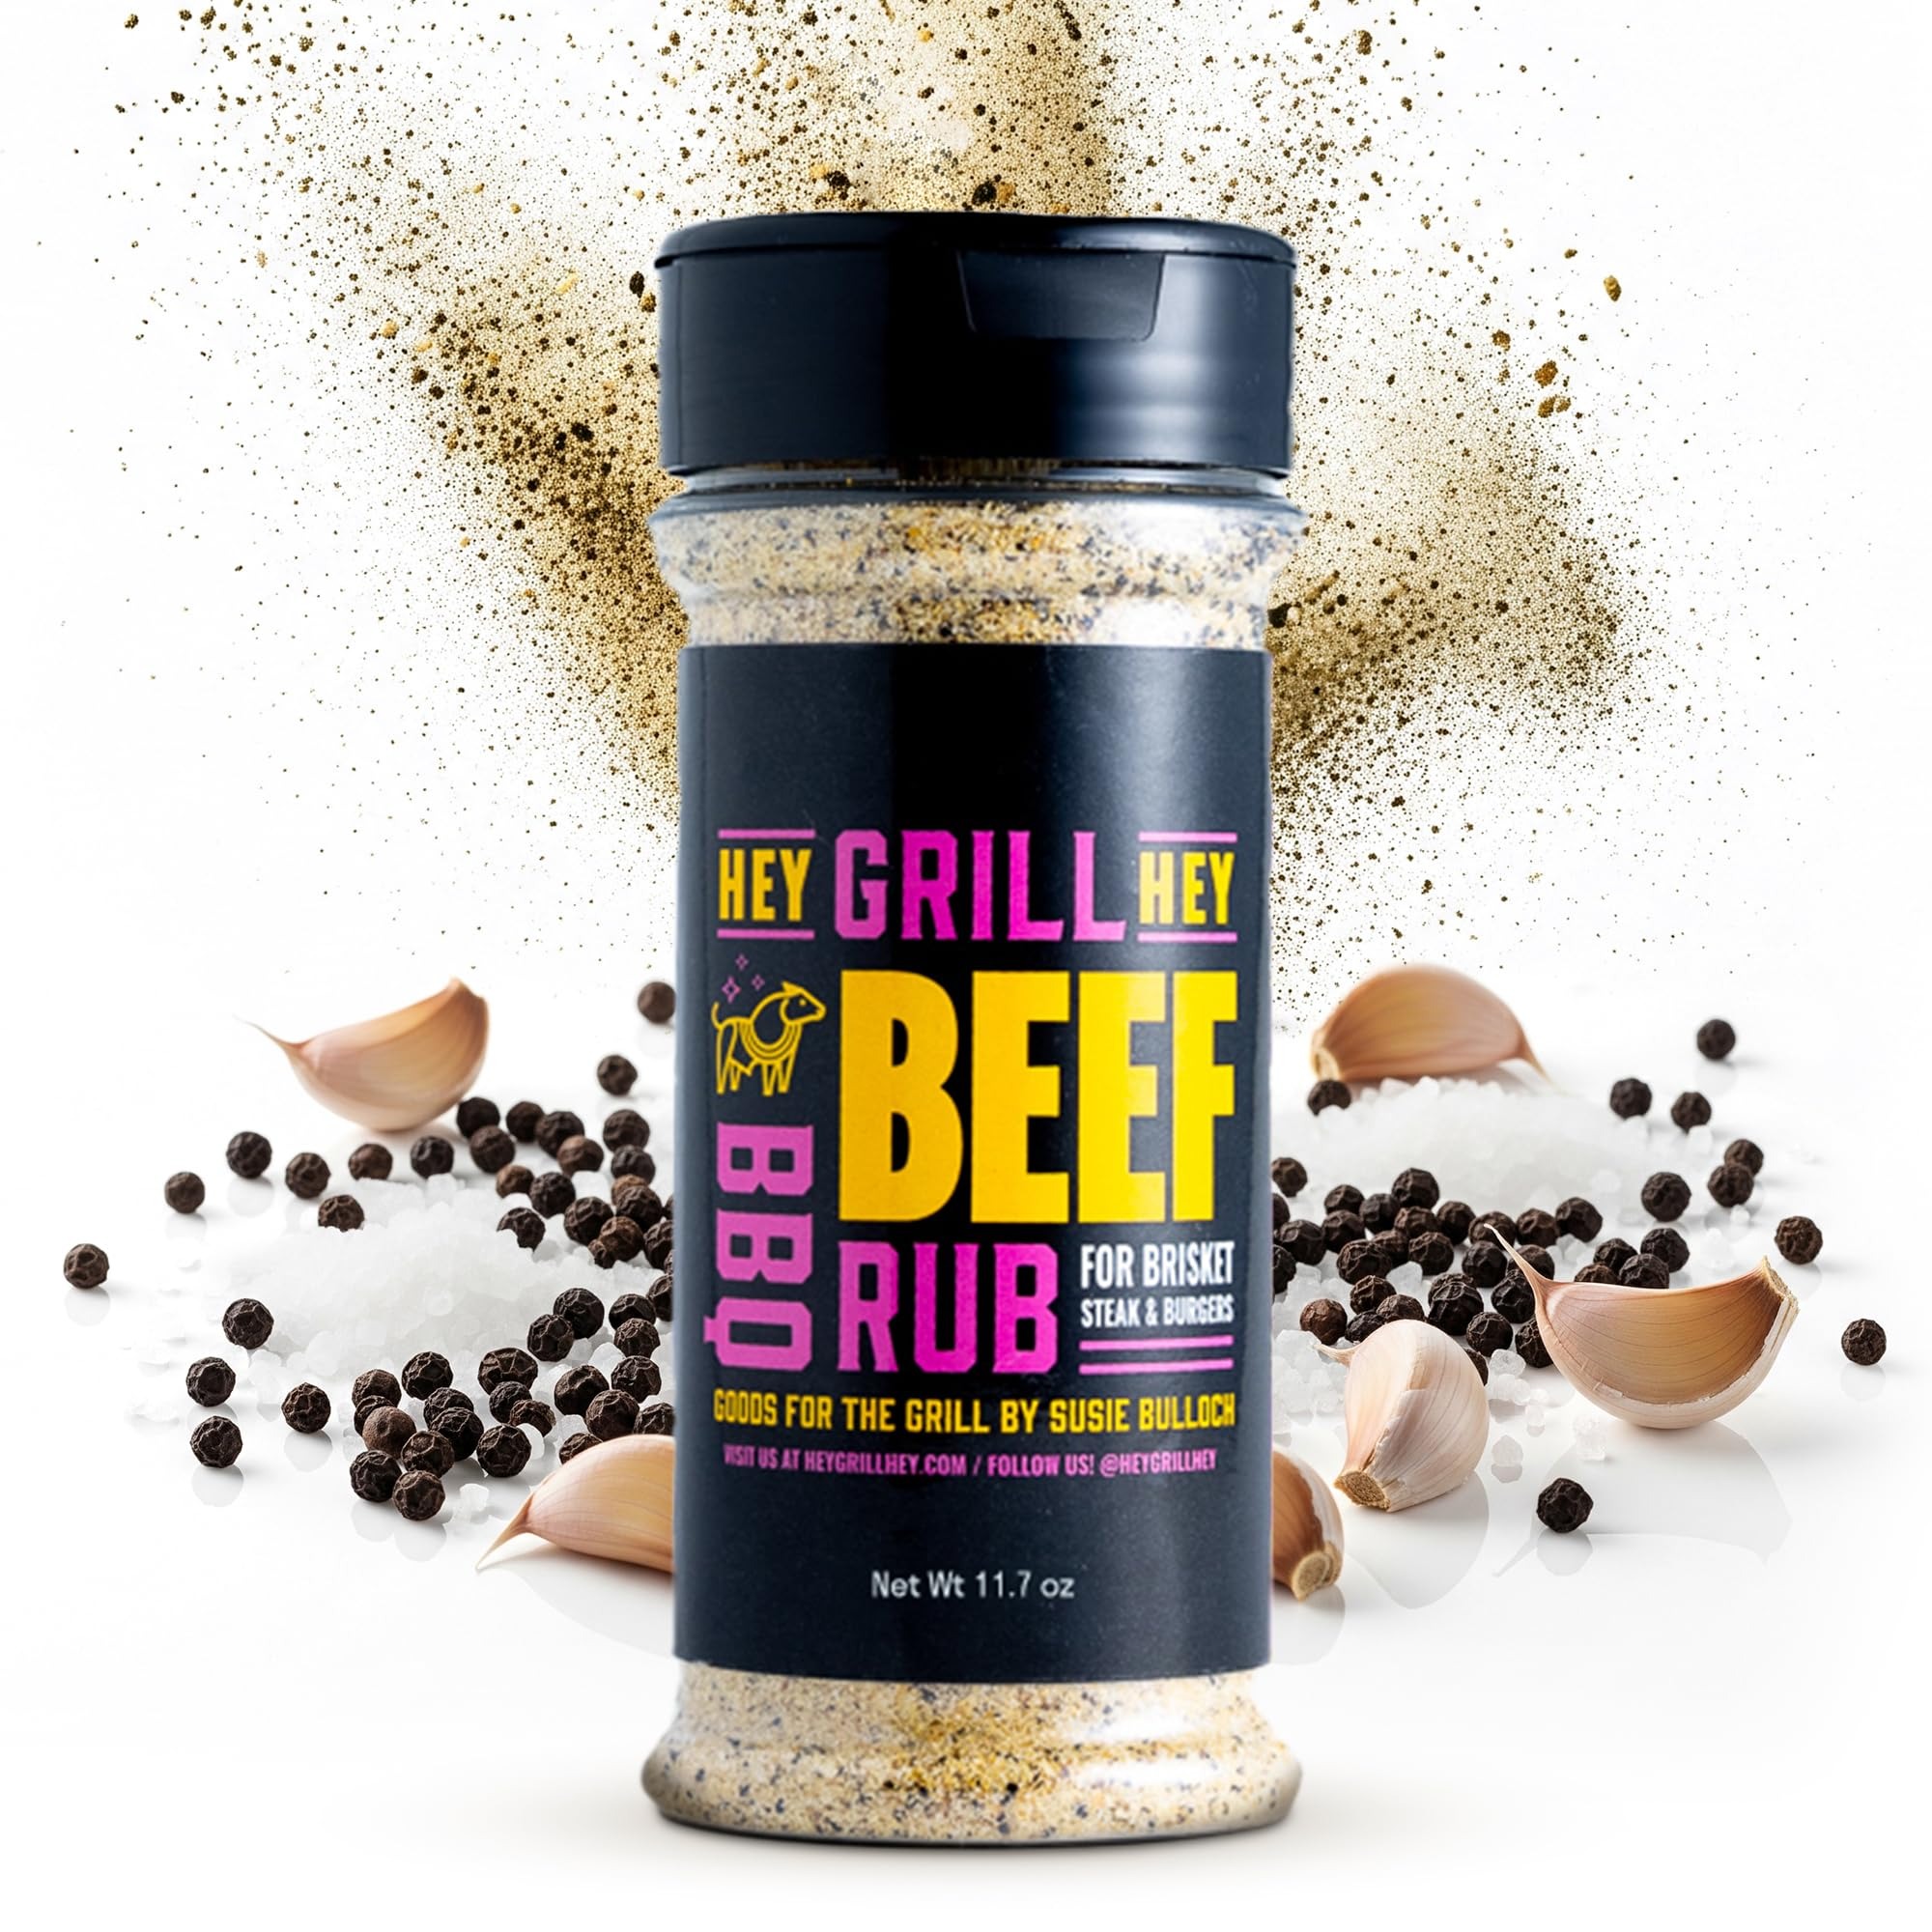
Item Name: Hey Grill Hey | Beef Rub 11.7 oz | NBBQA Award Winning Rub. Geat brisket seasoning, burger seasoning, steak seasoning, veggies and more.
Bullet Point 1: Versatile Flavor: Elevate your BBQ game with Hey Grill Hey Beef Rub, a delicious all-purpose seasoning blend that enhances the taste of brisket, burgers, steaks, veggies, and more.
Bullet Point 2: Award-Winning Formula: Recognized by the National Barbecue & Grilling Association in 2020, our Sweet Rub clinched 1st Place for Beef Rub, ensuring you get nothing but the best flavor for your grilling adventures.
Bullet Point 3: Perfect Blend of Spices: Crafted with a harmonious mix of salt, pepper, and six other premium spices, our rub brings out the savory essence of your favorite meats and vegetables on the grill.
Bullet Point 4: Unmatched Taste: Experience the mouthwatering goodness of Hey Grill Hey Beef Rub, designed to deliver a burst of flavor that delights taste buds and keeps you coming back for more.
Bullet Point 5: BBQ Essentials: Whether you're hosting a backyard cookout or grilling for family dinner, this versatile seasoning blend is a must-have in your kitchen.
Value: 1.0
Unit: Ounce

Price: 14.665